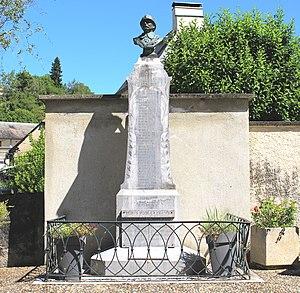
Monument aux morts de Gerde (Hautes-Pyrénées)
Gerde est une commune française située dans le département des Hautes-Pyrénées, en région Occitanie.